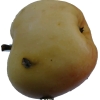
Label: apple